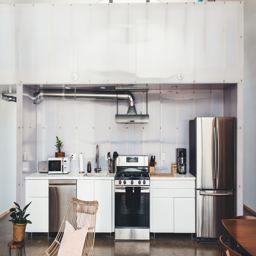
100 what does sq feet look like a square foot house